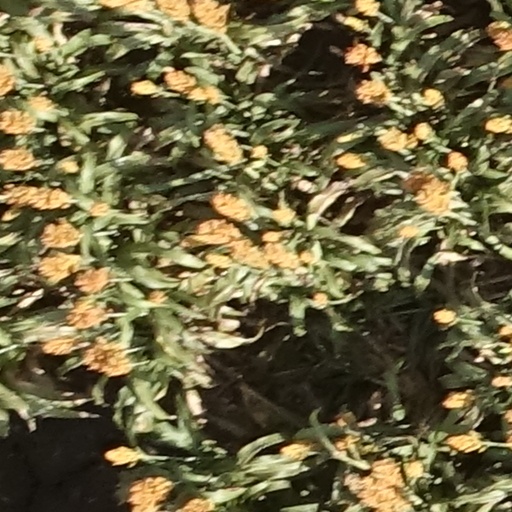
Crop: sorghum